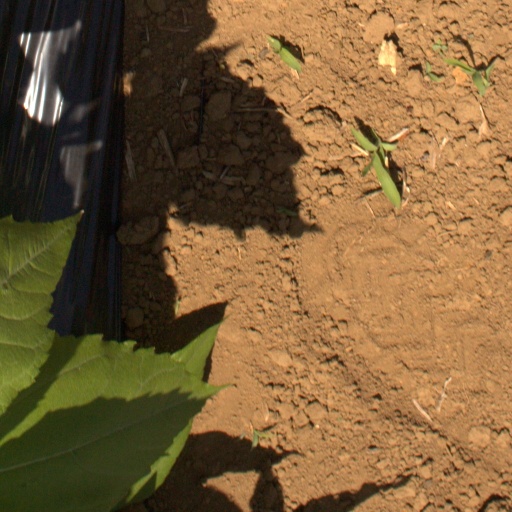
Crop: Jerusalem artichoke